P. A. Buxton

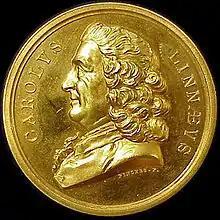
Linnean Medal. The awardee's name is shown on the reverse side

Buxton was awarded the Linnean Medal, elected a Fellow of the Royal Society (1943), and Companion of the Order of St Michael and St George (1947).